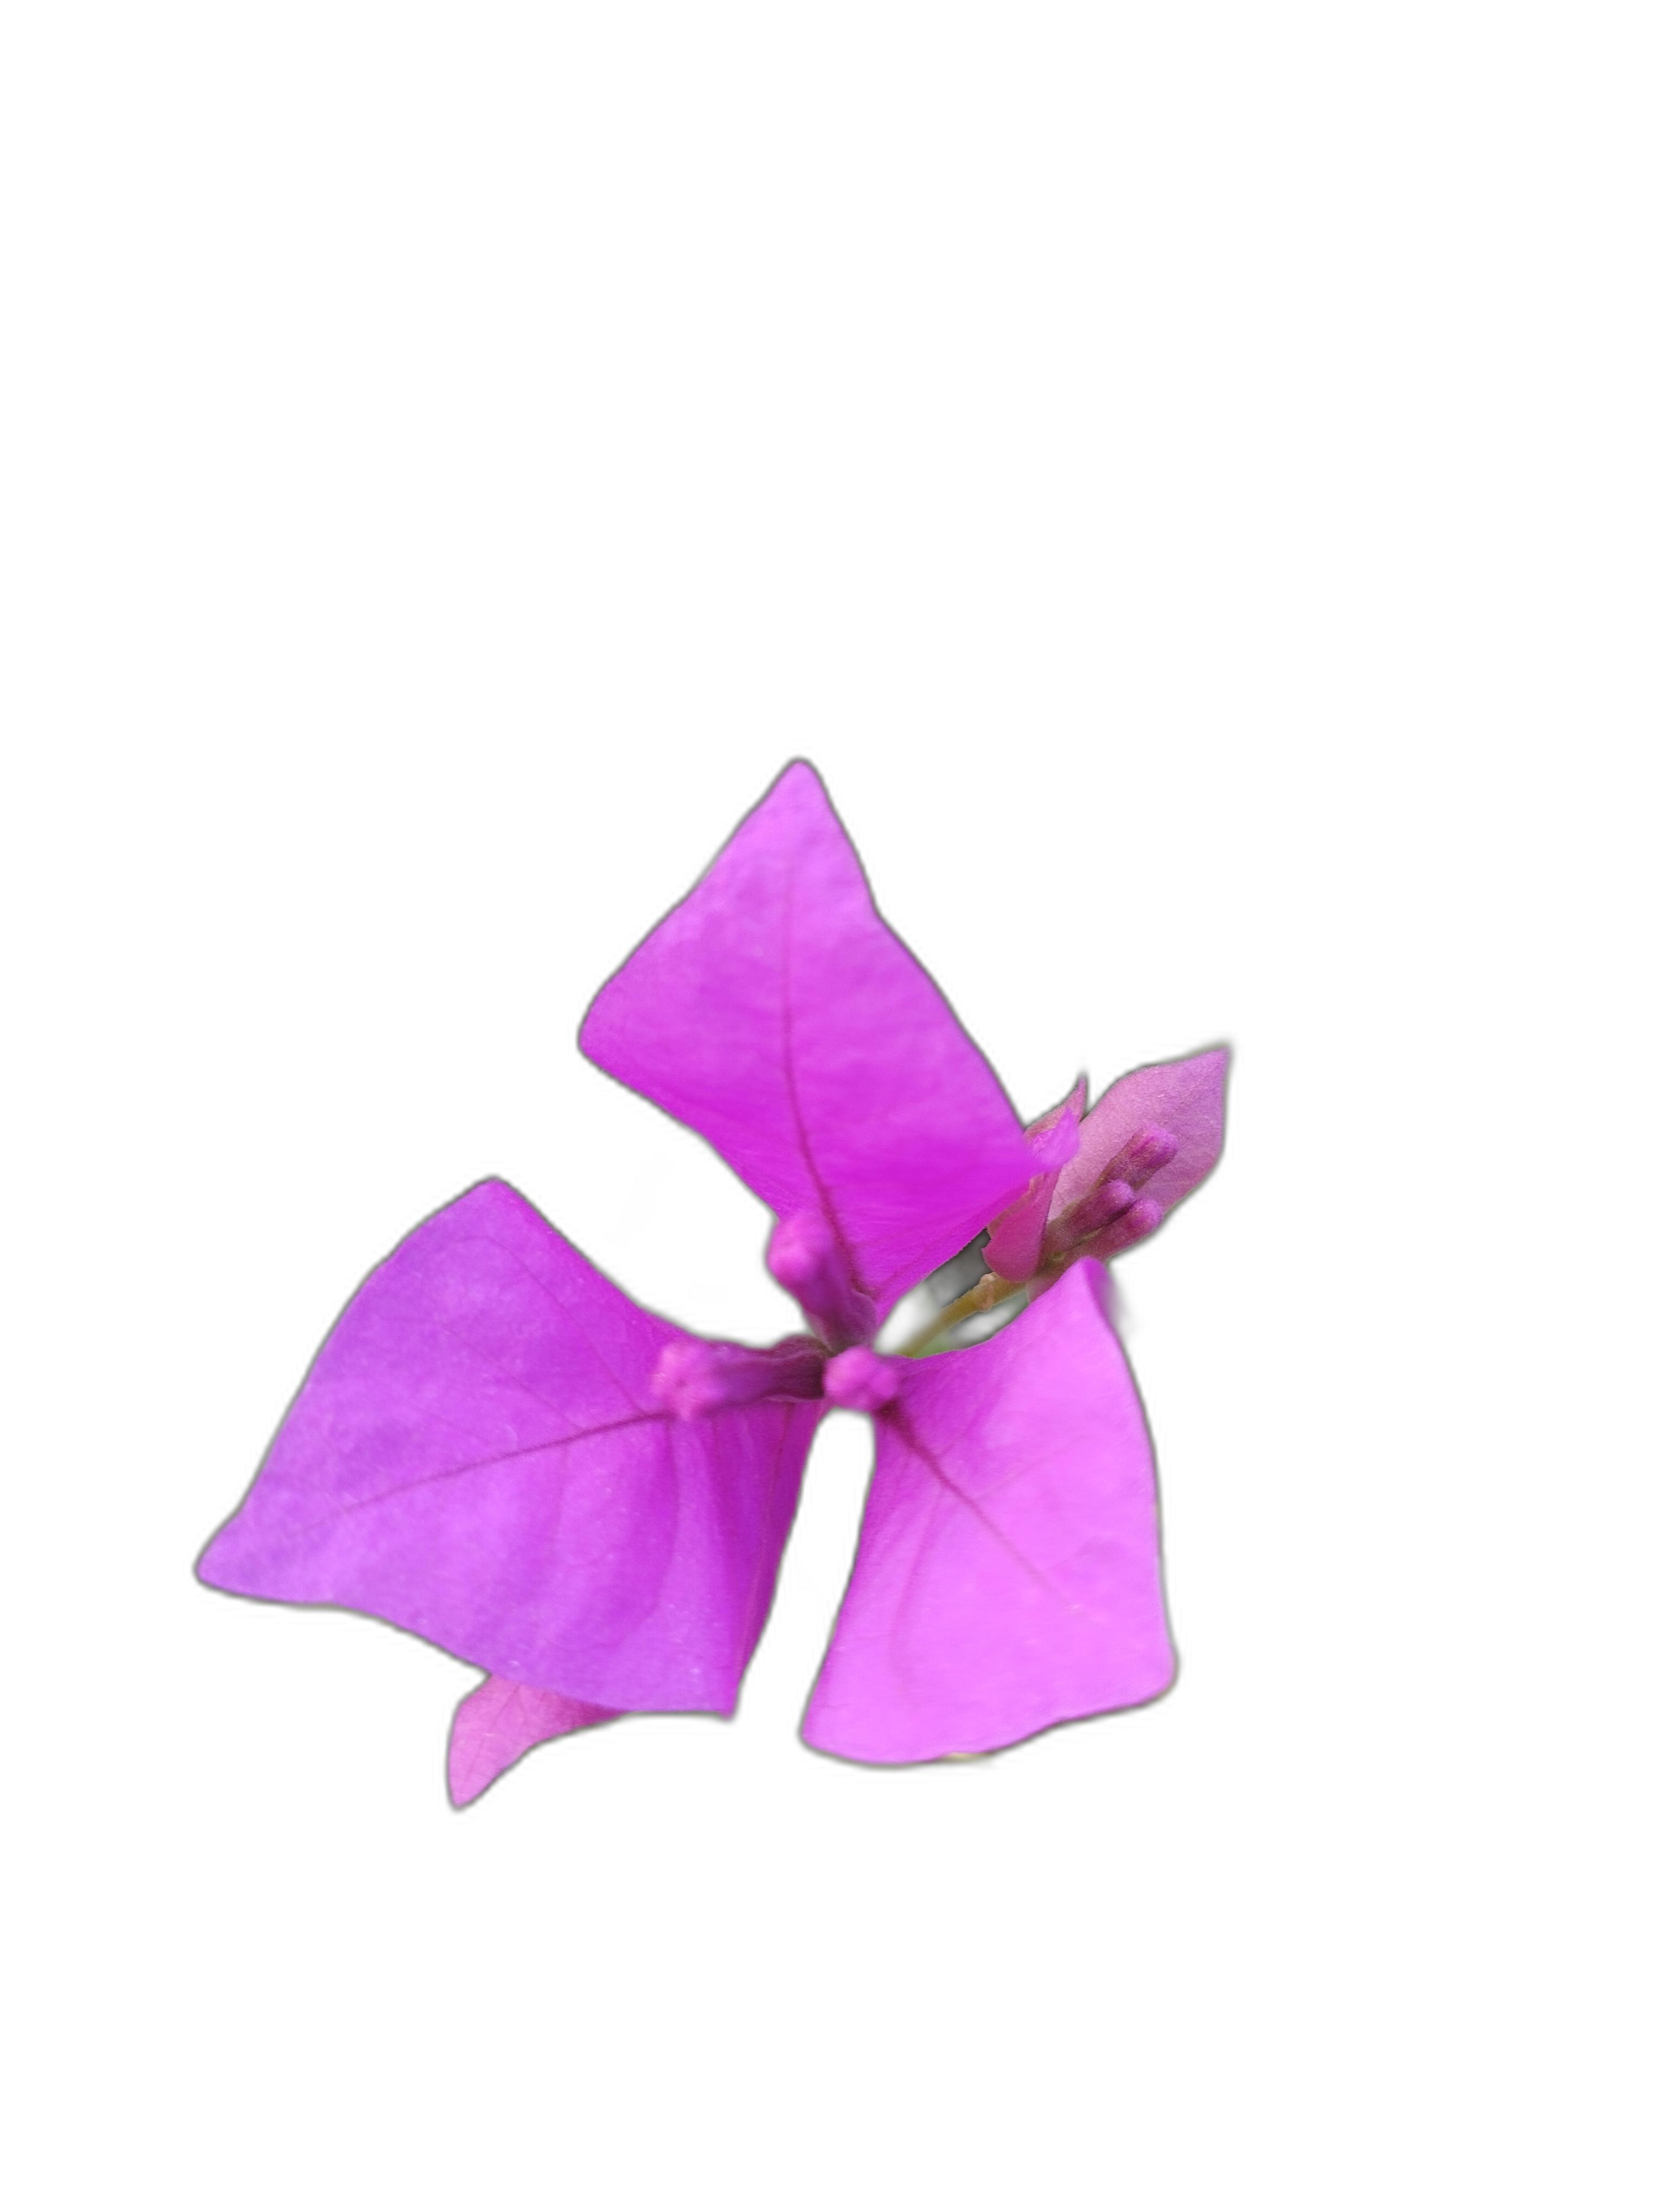
Label: Bougainvillea